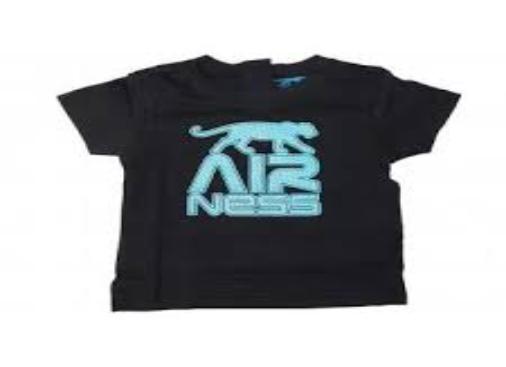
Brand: Airness
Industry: Clothes